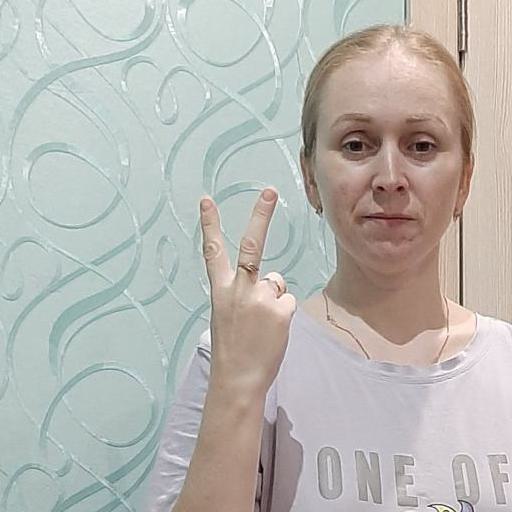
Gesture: peace_inverted